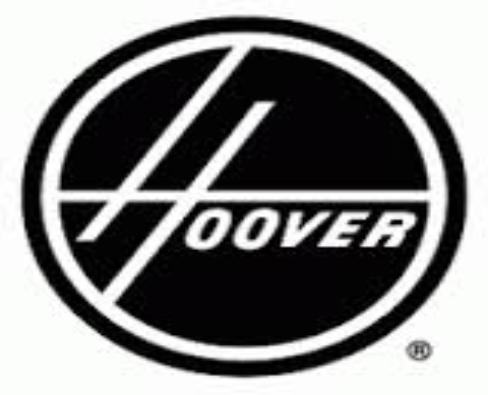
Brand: Hoover
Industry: Leisure